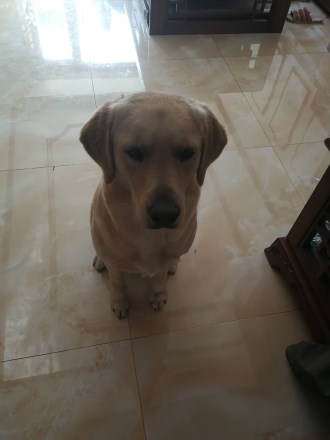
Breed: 3580-n000122-Labrador_retriever